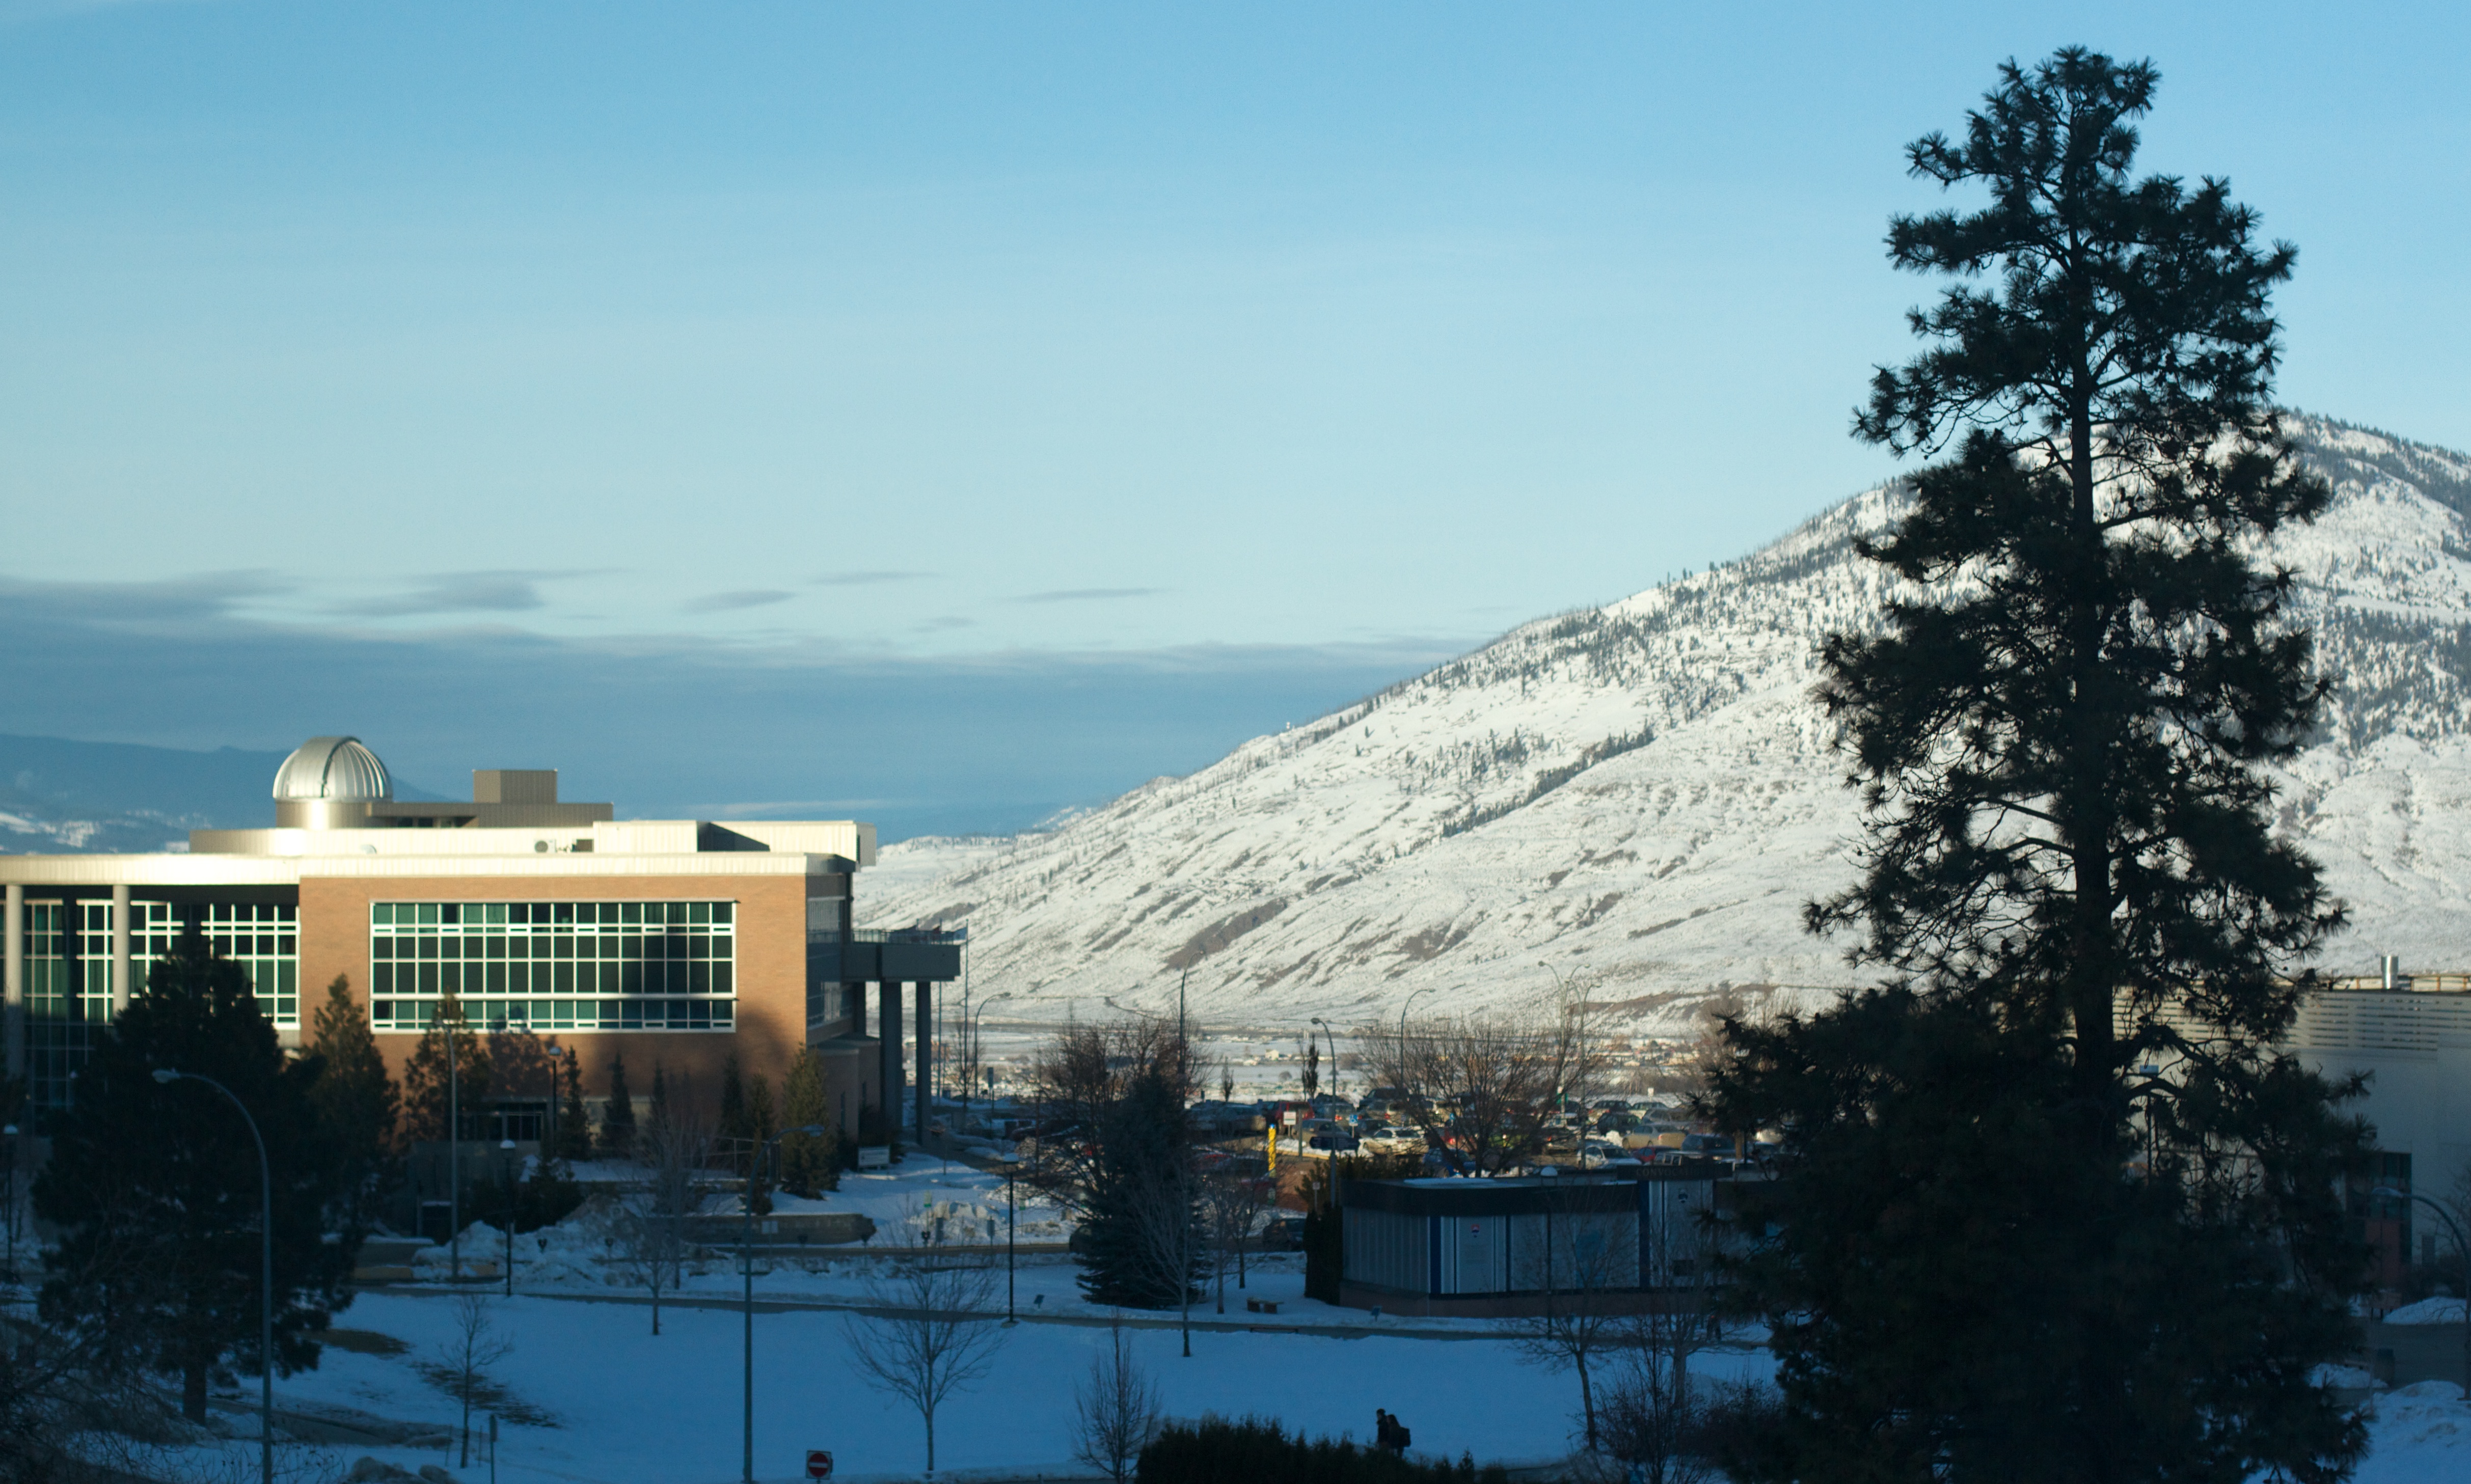
tree, mountain, snow, winter, mountain range, reflection, weather, season, mountainous landforms